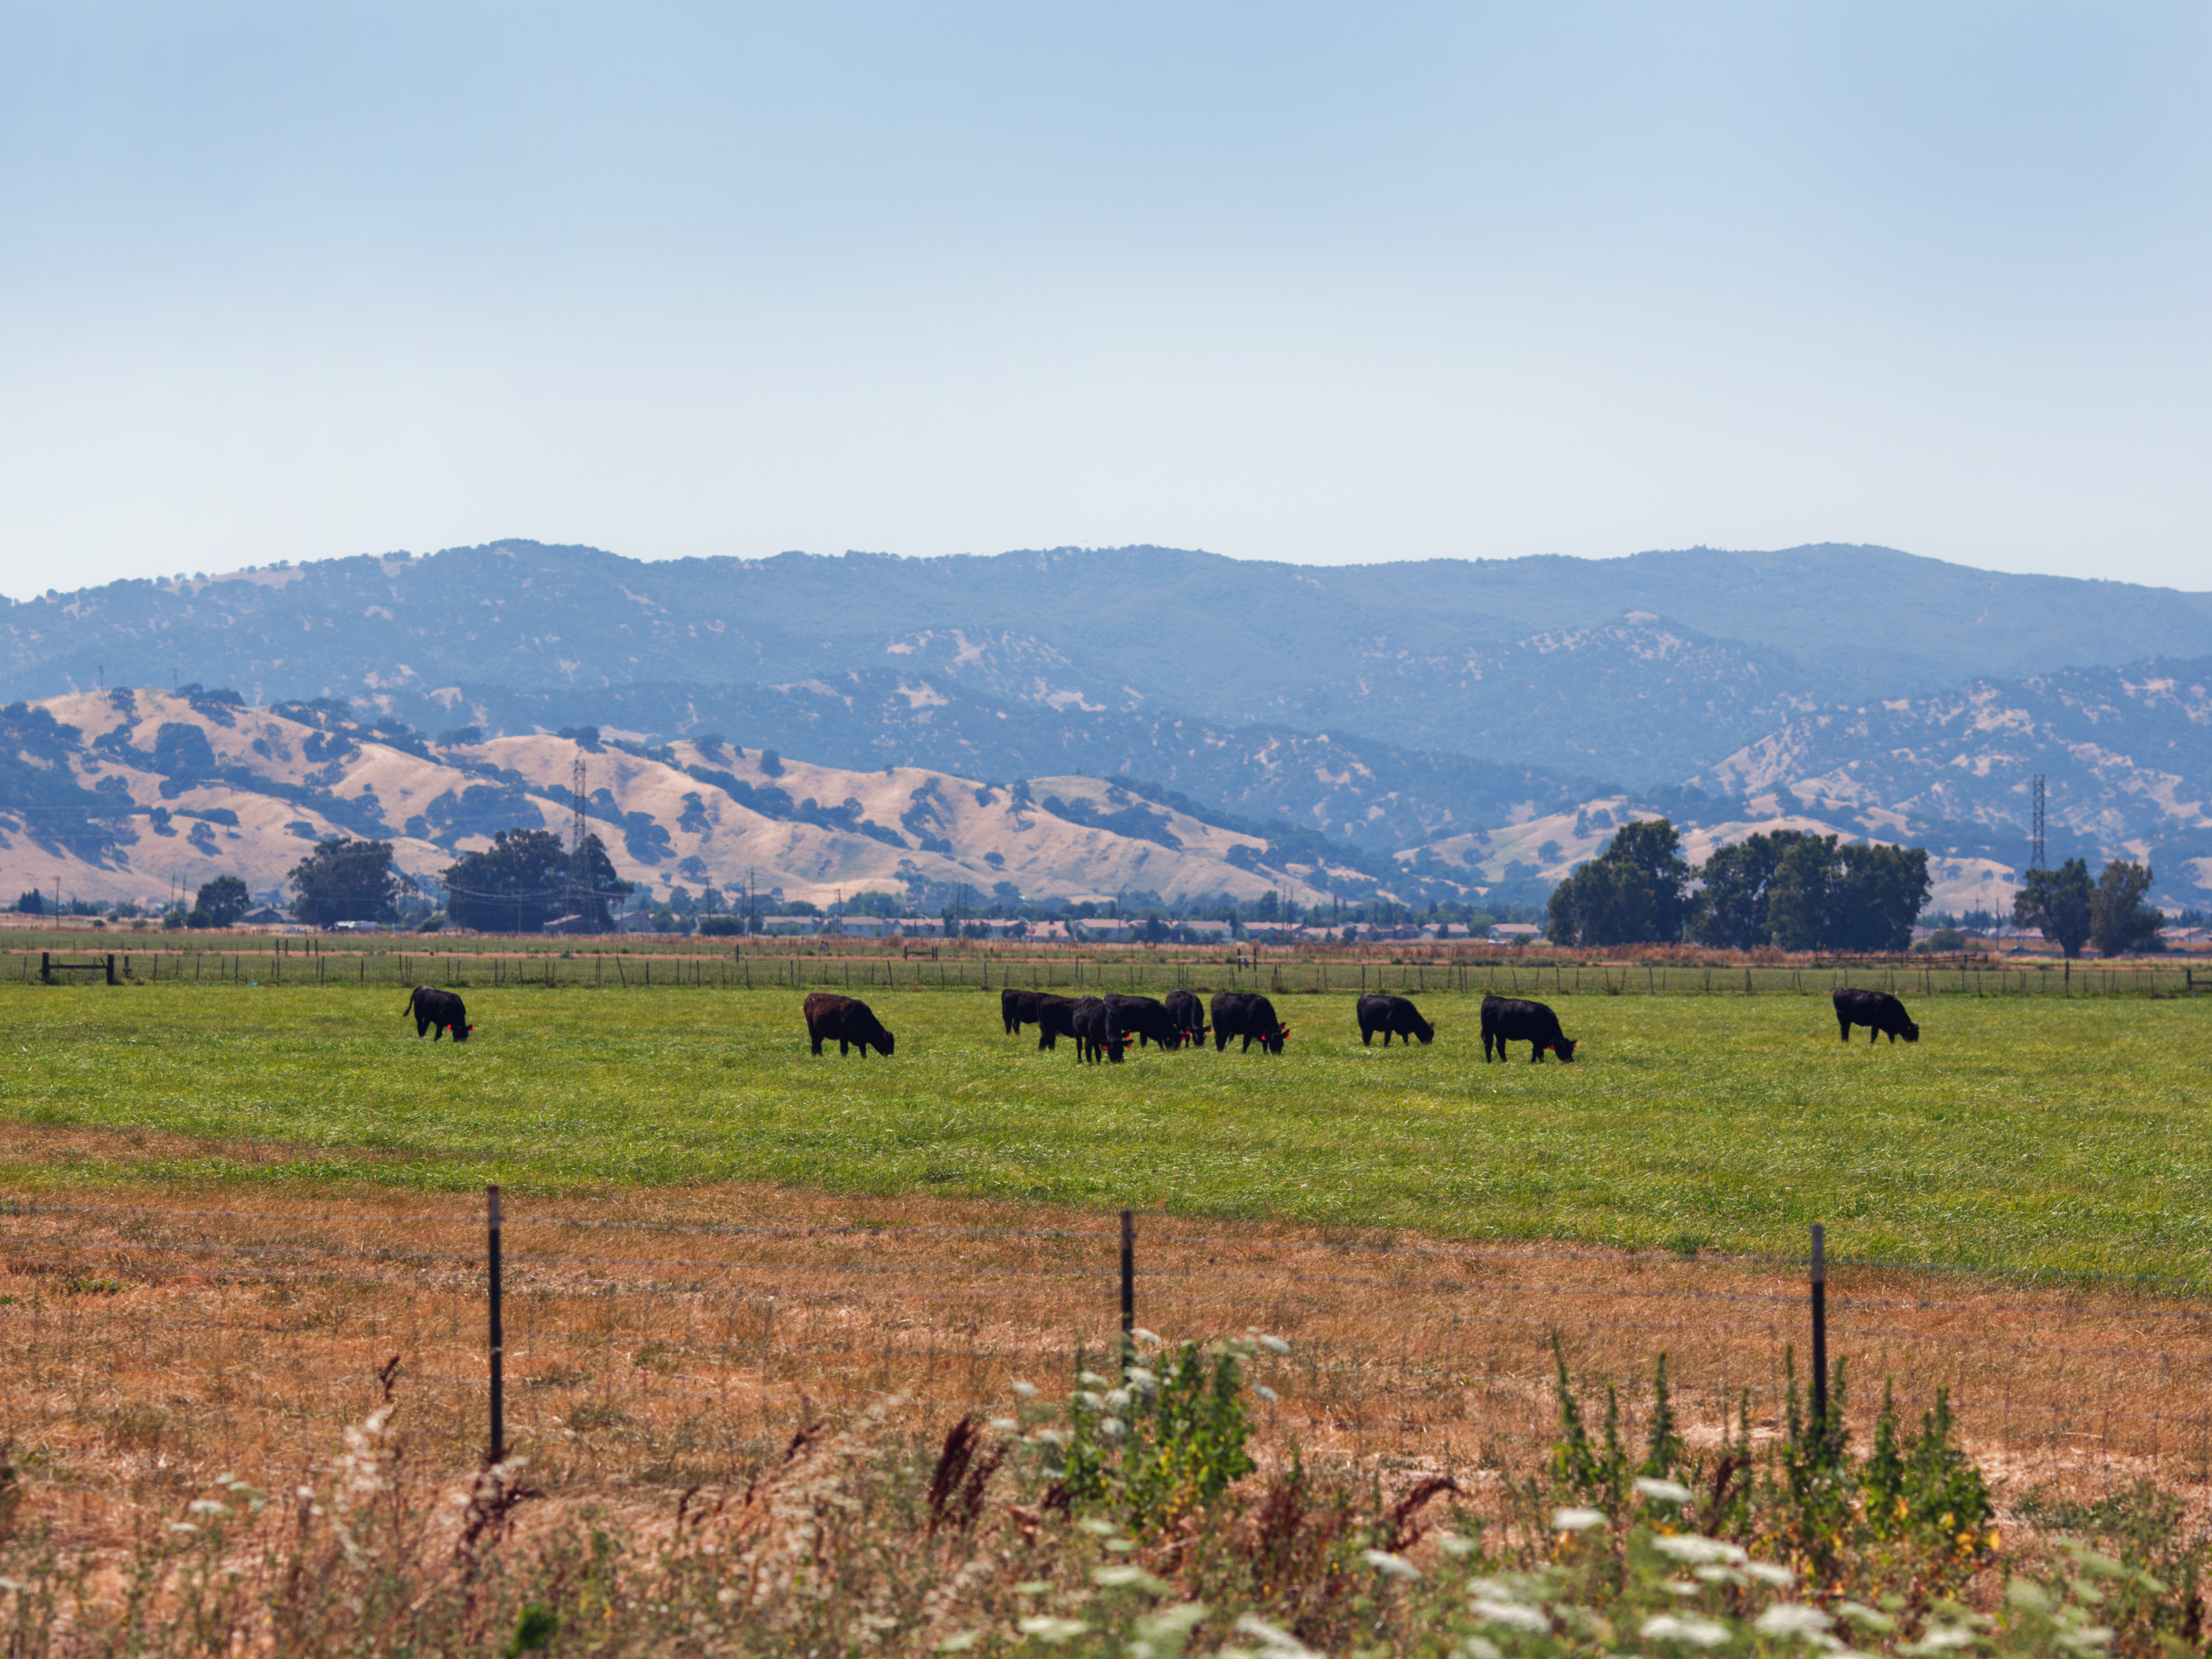
landscape, wilderness, mountain, field, farm, meadow, prairie, hill, valley, mountain range, pasture, grazing, ranch, agriculture, plain, grassland, plateau, habitat, ecosystem, steppe, rural area, natural environment, geographical feature, mountainous landforms, cattle like mammal